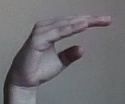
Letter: jeem